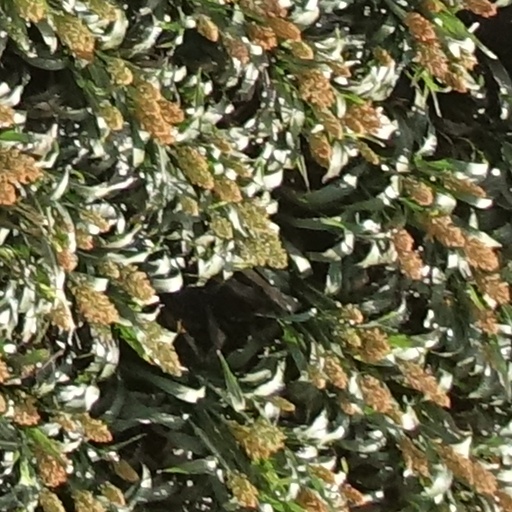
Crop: sorghum